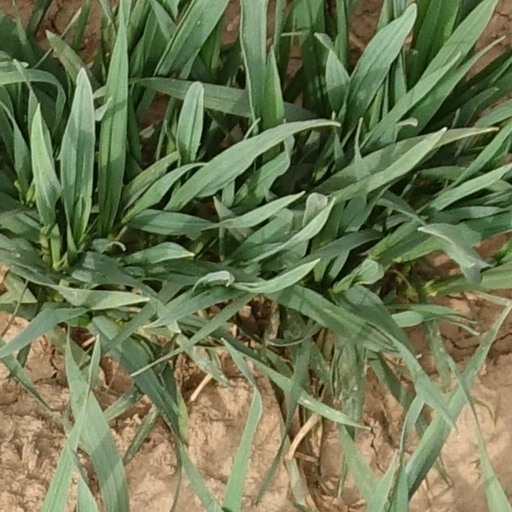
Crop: wheat